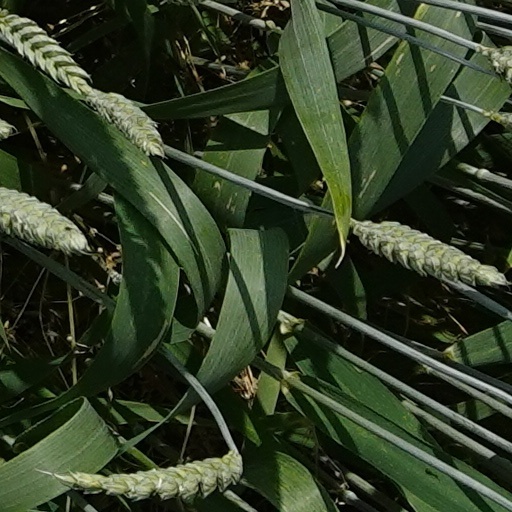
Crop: wheat